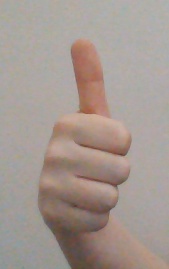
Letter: aleff